Wilburton

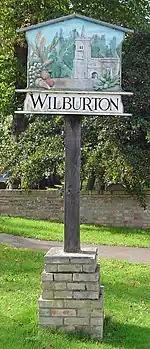
Signpost in Wilburton

Wilburton is a small village of just over 1,000 inhabitants, situated in Cambridgeshire, England. It is 6 miles south west of Ely. While nominally an agricultural village, many residents work in Cambridge, Ely or London.